Orlando Lutheran Academy

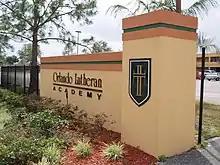
a photo of The Orlando Lutheran Academy

The Orlando Lutheran Academy was a private, religious school located in Orlando, FL. It served as both a middle and high school, and functioned in a way that was similar to a standard, public, high school. At its high point, it was ranked in the top 3 private schools in Orlando, but is now defunct as a result of financial difficulties incurred during the height of its enrollment. On Sunday, May 23, 2010, the school had their farewell party as a dedication to the school and its alumni.